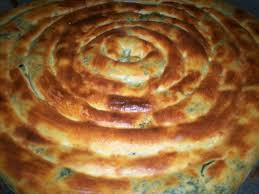
Yemek: borek